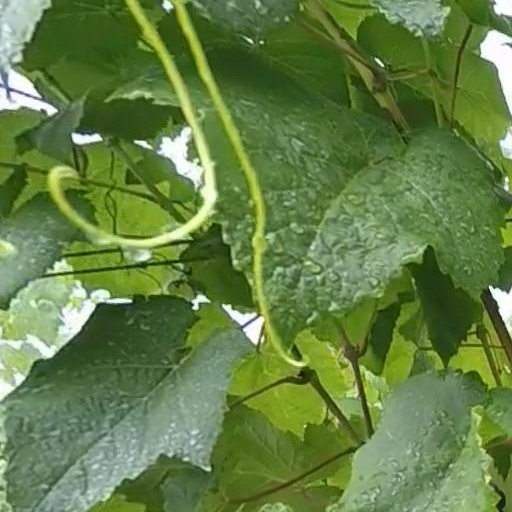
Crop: grape